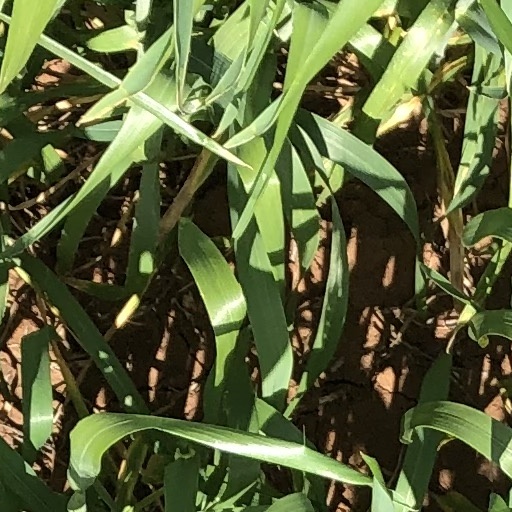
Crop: wheat